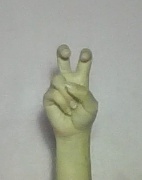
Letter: toot